Cucuteni–Trypillia culture

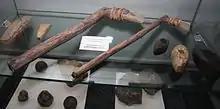
Stone tools

The zooarchaeology of Cucuteni–Trypillia sites indicate that the inhabitants practiced animal husbandry. Their domesticated livestock consisted primarily of cattle, but included smaller numbers of pigs, sheep and goats. There is evidence, based on some of the surviving artistic depictions of animals from Cucuteni–Trypillia sites, that the ox was employed as a draft animal.